New states of Germany

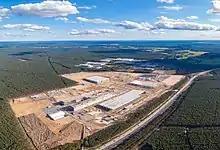
Tesla Gigafactory, seen under construction, in Grünheide, Brandenburg

The economic reconstruction of eastern Germany proved to be longer-term than originally foreseen. As of 2005, the standard of living and average annual income remained significantly lower in the new states.